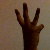
The image shows a hand gesture representing the number 6 in Indian Sign Language.